Political aspects of Islam

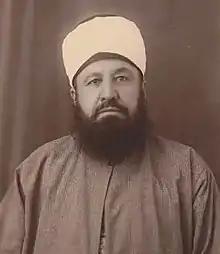
Rashid Rida

Pan-Islamism (in the sense of "Islamic unity or at least cooperation") was promoted in the Ottoman Empire during the last quarter of the 19th century by the Ottoman sultan Abdul Hamid II for the purpose of preventing secession movements of the Muslim peoples within the empire's territories and mobilizing Muslim opinion in support of "the faltering Ottoman state". (And the claim that the head of the last Muslim state of any size and power independent of Europe was "the head of all Islam", served as a rallying point for Sunni Muslims until the 1924 abolition of the Ottoman caliphate.)